Tu Chor Main Sipahi

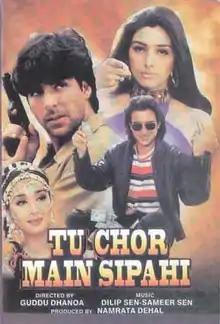
DVD Cover

Tu Chor Main Sipahi ("English: You're the thief, I'm the cop") is a 1996 Indian action film starring Akshay Kumar, Saif Ali Khan, Tabu and Pratibha Sinha. It was directed by Guddu Dhanoa and written by Rumi Jaffery and Robin Henry.